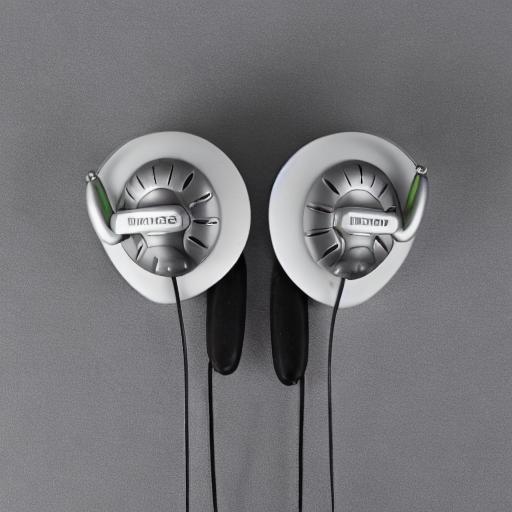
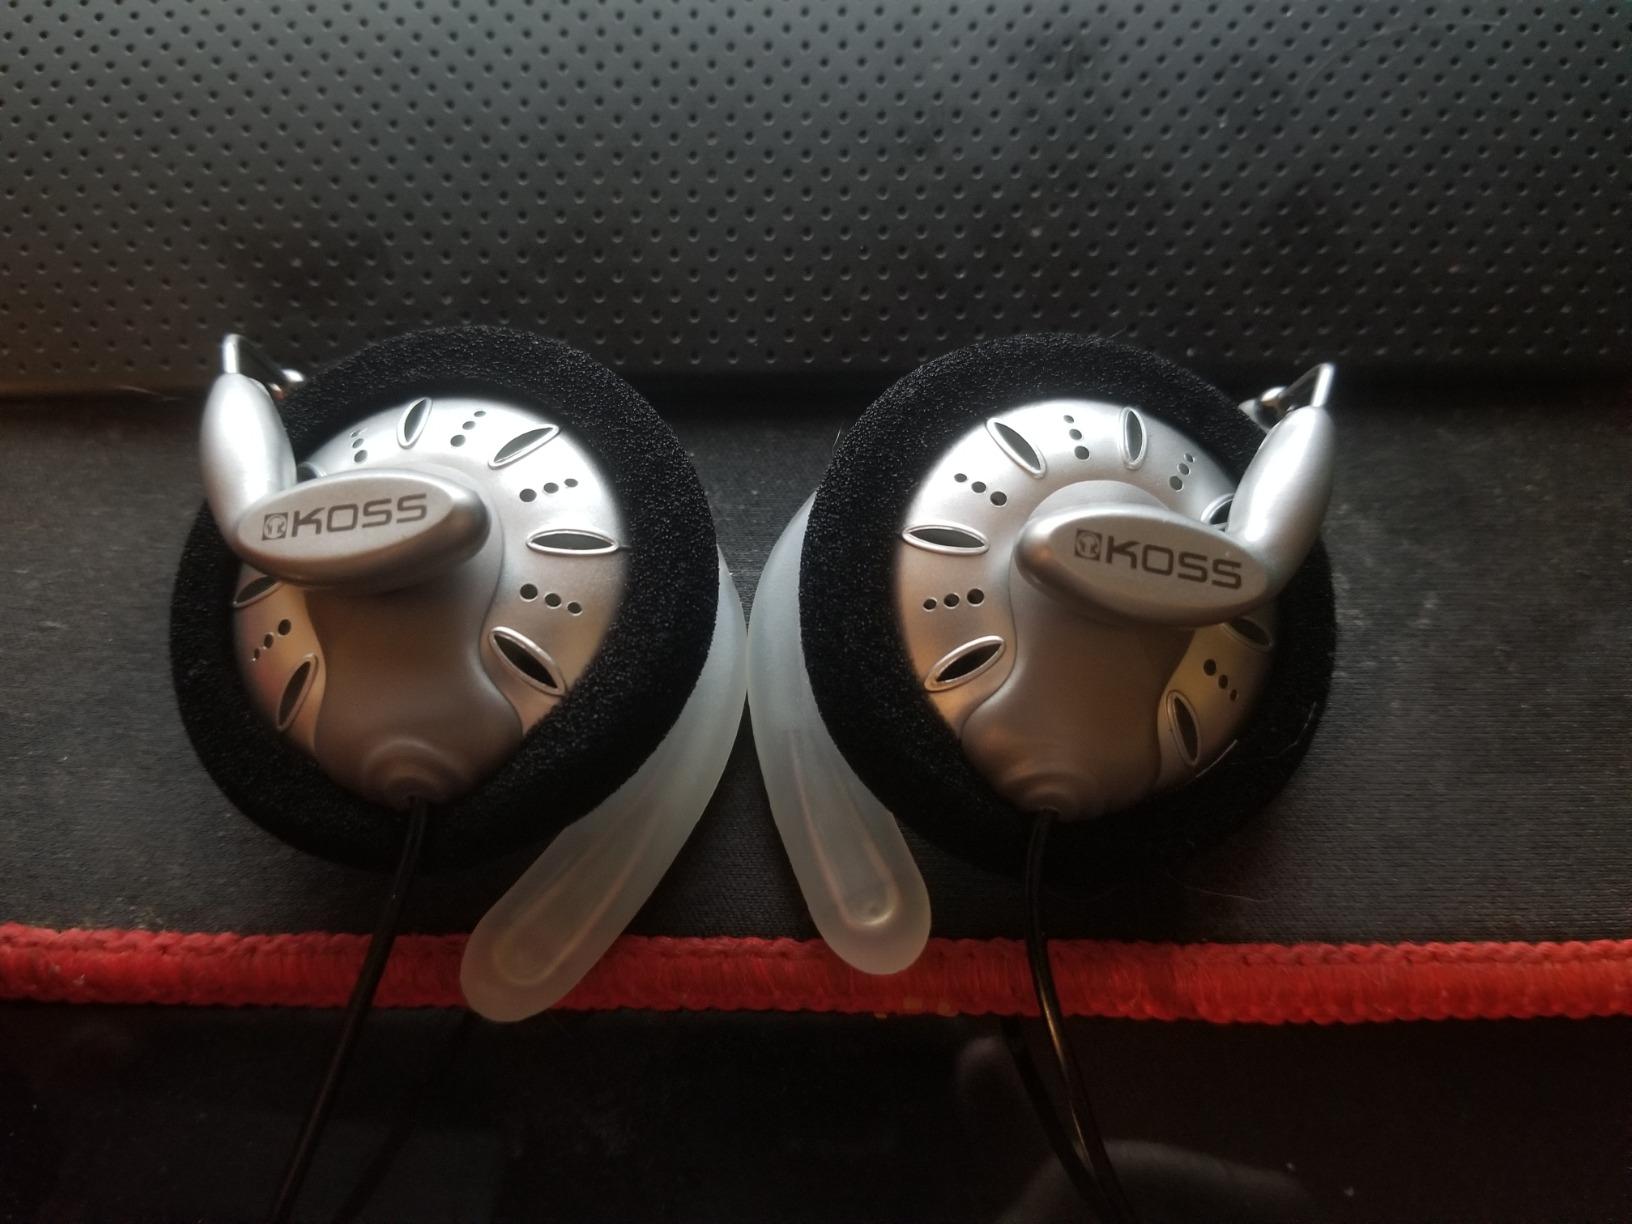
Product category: headphones
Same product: no